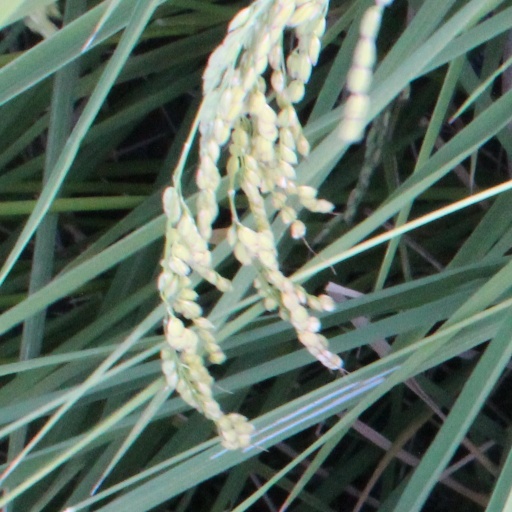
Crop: rice